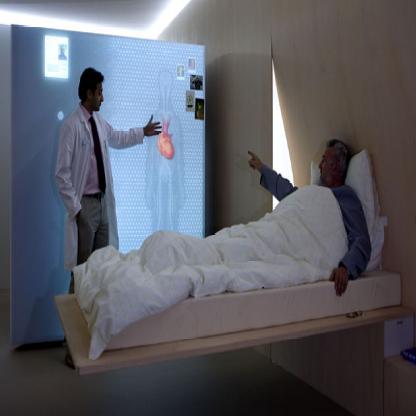
Scene: Indoor